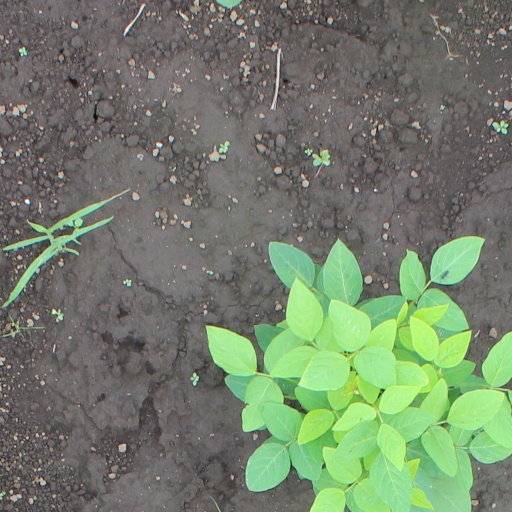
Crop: soybean